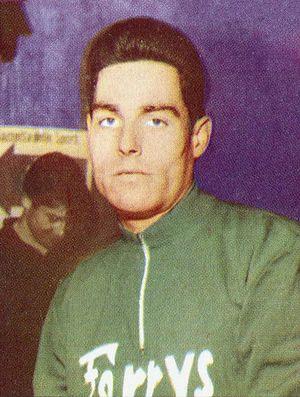
José Pérez Francés, né le 27 décembre 1936 à Peñacastillo, est un ancien coureur cycliste professionnel espagnol.